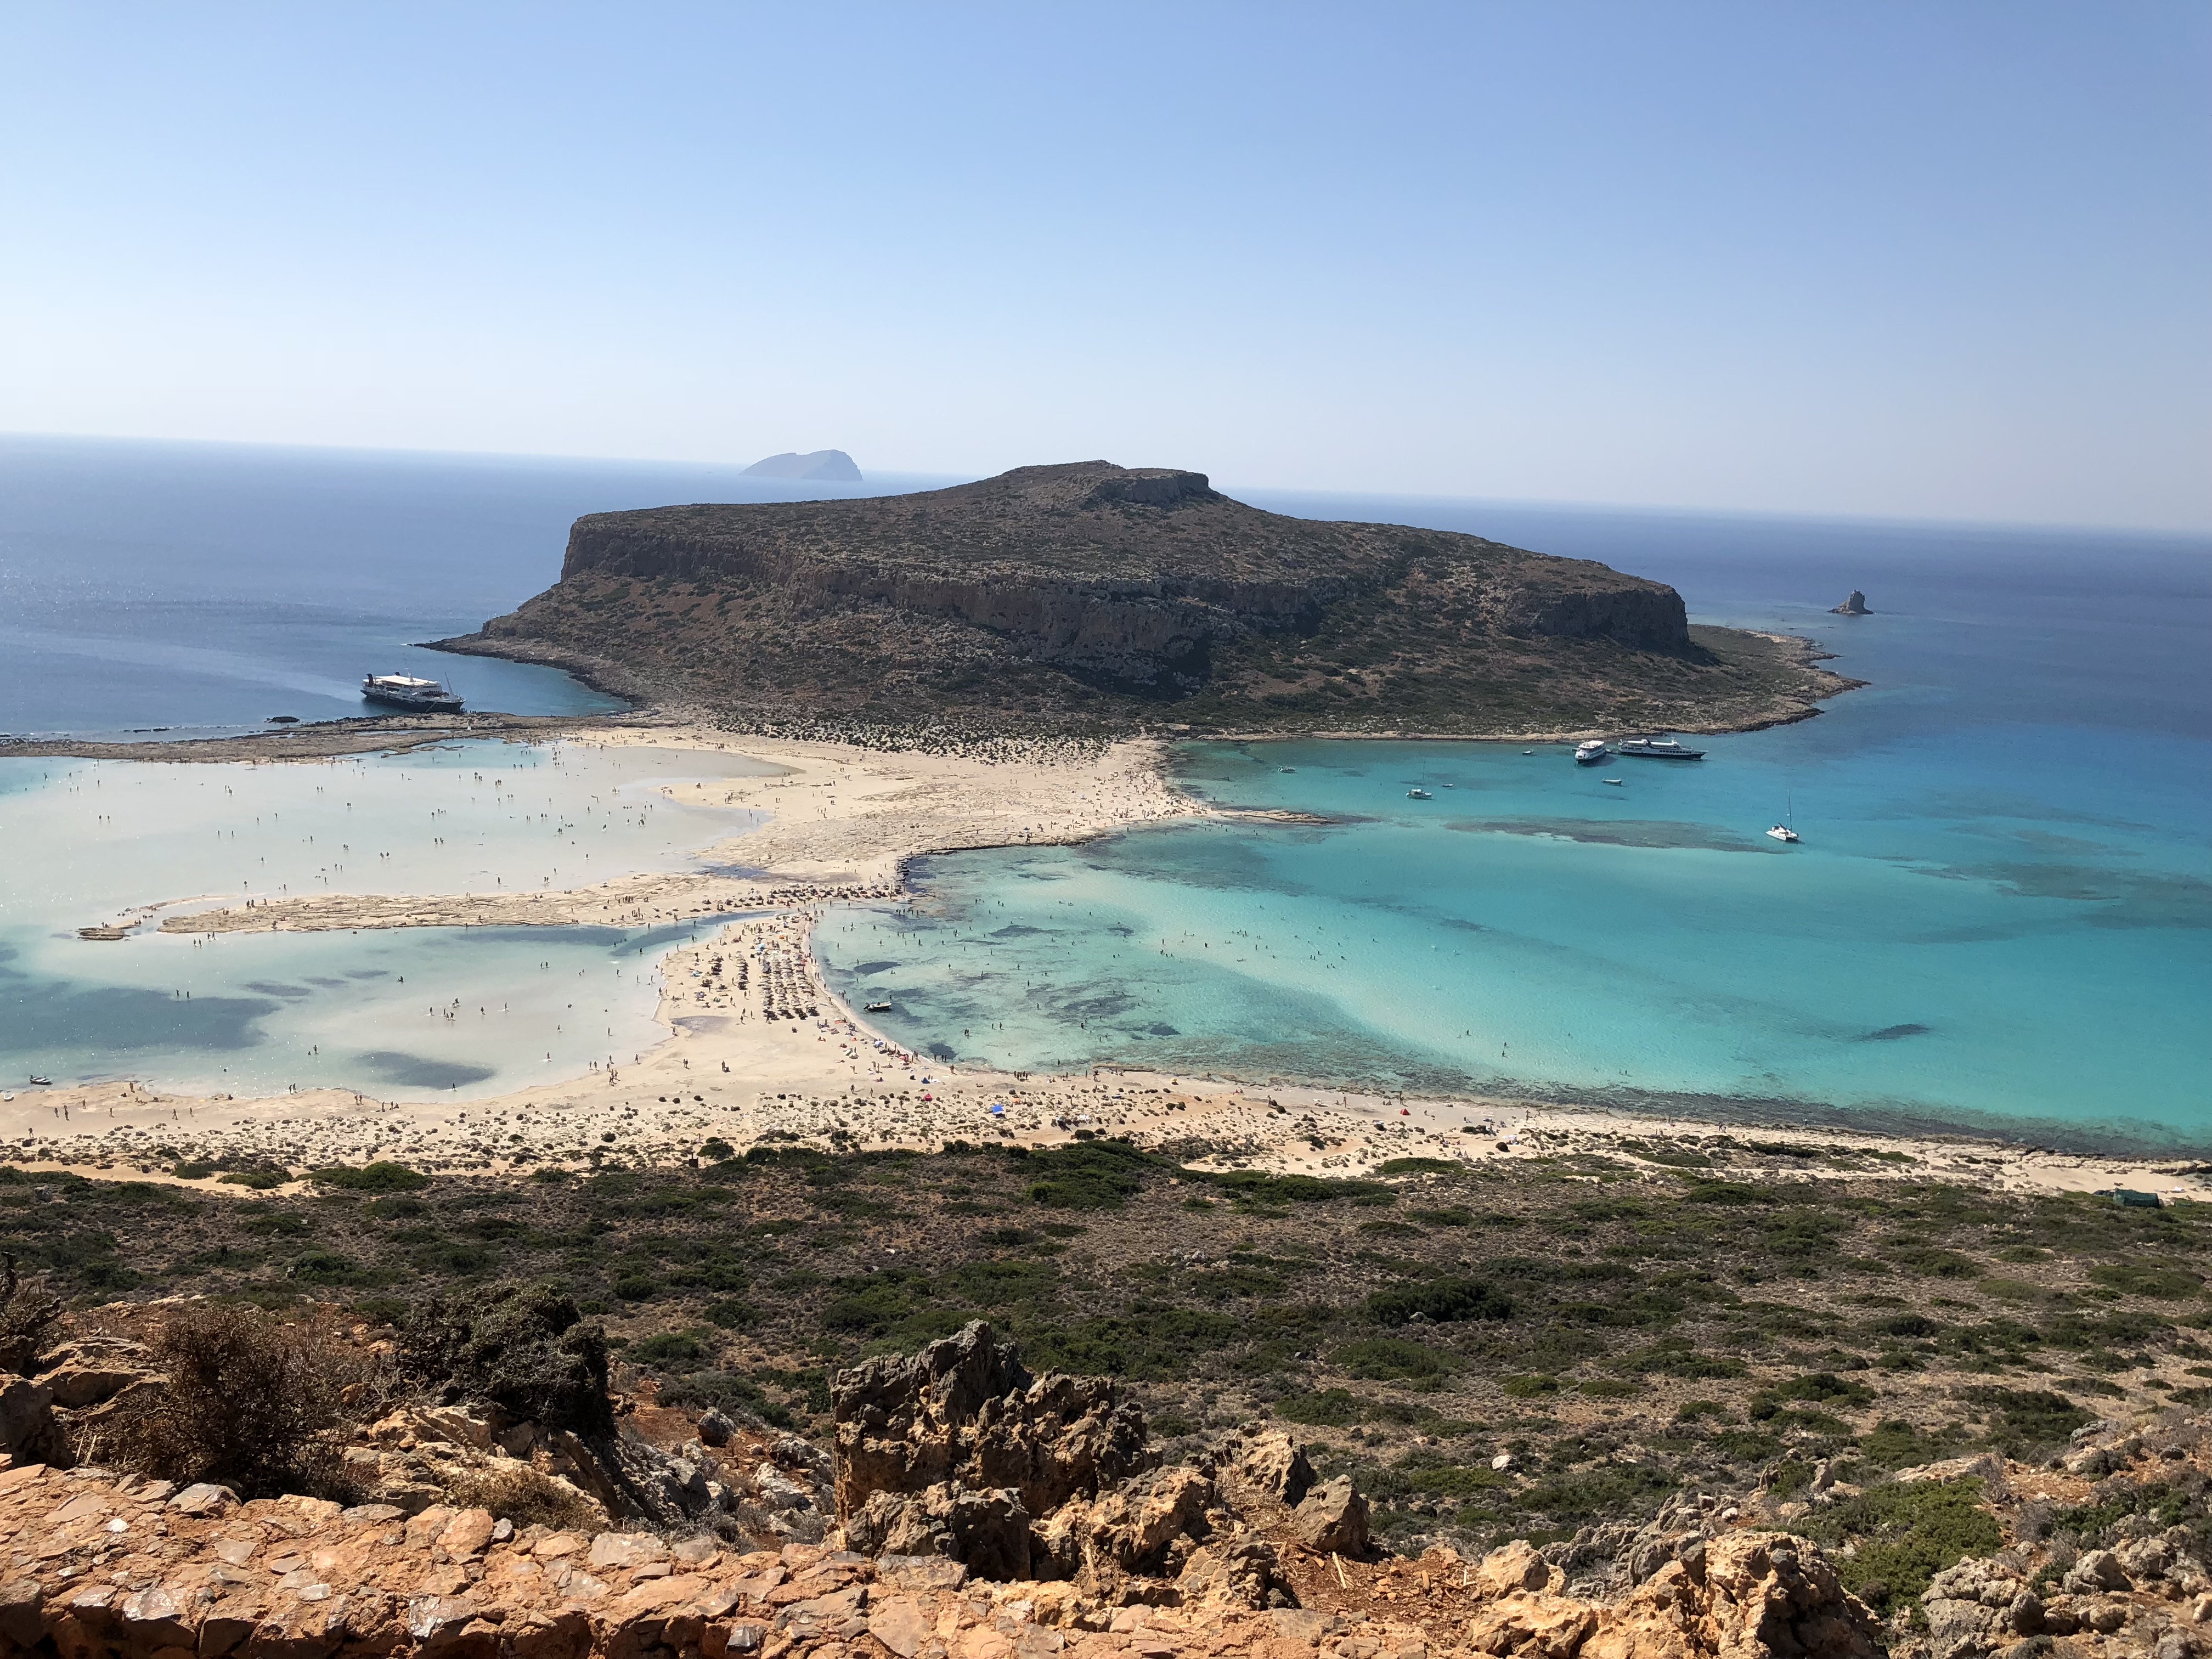
Creta, greece, beach, balos, water, sand, sea, panoramic, body of water, coast, coastal and oceanic landforms, ocean, headland, shore, bight, bay, promontory, sky, cape, azure, wave, cove, vacation, rock, tropics, summer, tourism, landscape, inlet, peninsula, wind wave, horizon, island, cliff, lagoon, islet, archipelago, klippe, terrain, mountain, hill